Puerto Arista

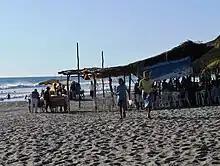
Palapas on the beach

Puerto Arista is located 195 km from the state capital of Tuxtla Gutierrez, making it a popular getaway for this city as well as Tonalá along with Boca del Cielo fifteen km east. Although it is crowded mostly during Mexican vacation periods such as Holy Week and Christmas and empty most of the rest of the year, it is still the most visited beach area in the state. It is one of the most visited sites in Chiapas after Palenque, San Cristóbal de Las Casas and Chiapa de Corzo . The area received 90,371 total visits in 2008. During the Christmas vacation period in 2009, the port received about 2,000 visitors in two days, who spent about a million pesos with hotel occupancy at about eighty percent. In summer 2011, the average hotel occupancy was 46.38% with 17,000 visitors, up from 11,000 the year before.